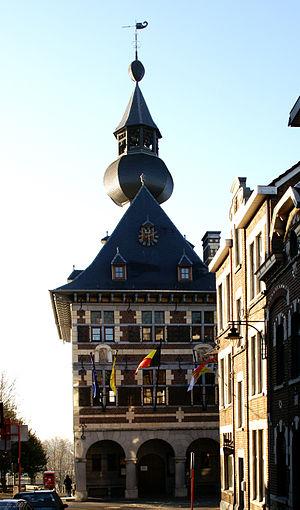
L’hôtel de ville de Visé fut construit au début du XVIIᵉ siècle dans le style Renaissance mosane. Cet édifice subit quelques restaurations et reconstructions au fil des siècles, tout en parvenant à maintenir son style initial.
Visé est une ville francophone de Belgique située en Région wallonne dans la province de Liège.